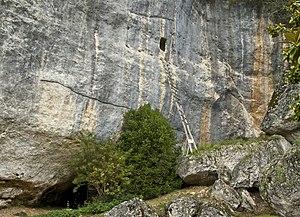
Dans la falaise, le gisement préhistorique (époque magdalénienne, 15.000BP, en bas) et le ""trou du guetteur"" médiéval, (en haut), abri de Laugerie-Basse, Les Eyzies-de-Tayac, Dordogne.
Laugerie-Basse est un site paléolithique français qui se trouve dans un abri sous roche, aux Eyzies-de-Tayac, dans le département de la Dordogne, sur la rive droite de la Vézère.